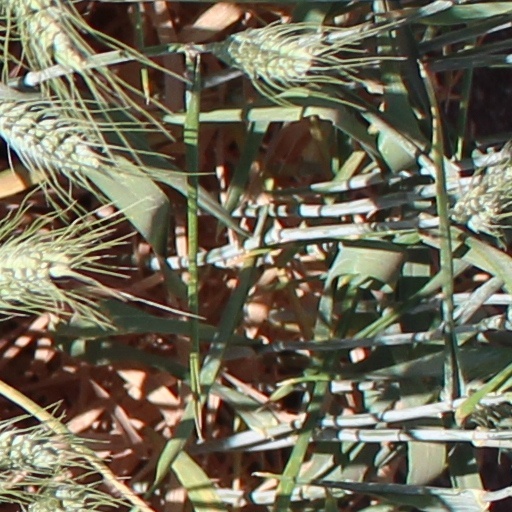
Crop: wheat